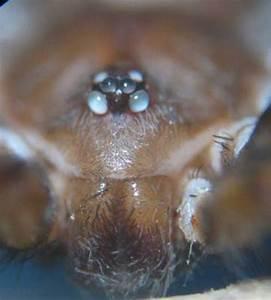
spider